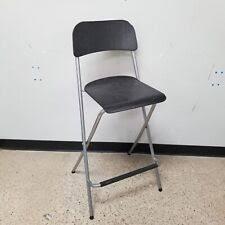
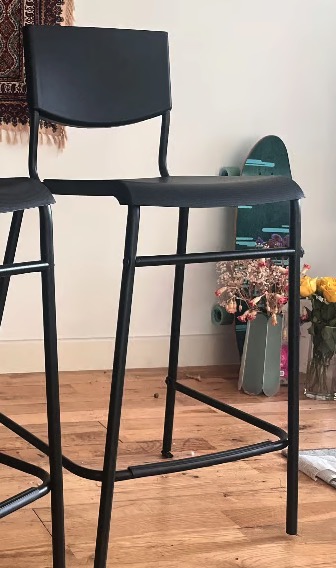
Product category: stool
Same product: no